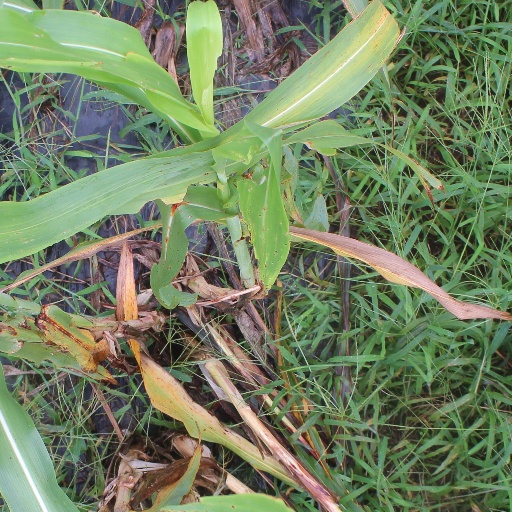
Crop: sorghum